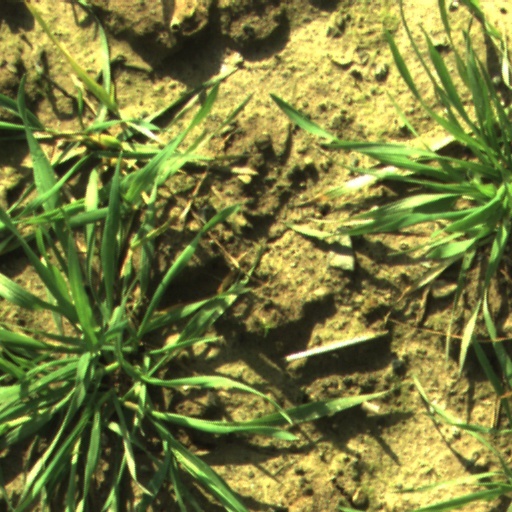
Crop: wheat